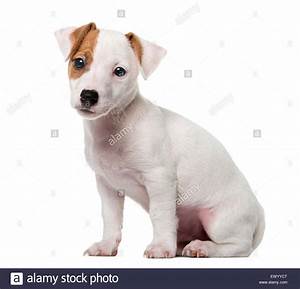
Label: cane